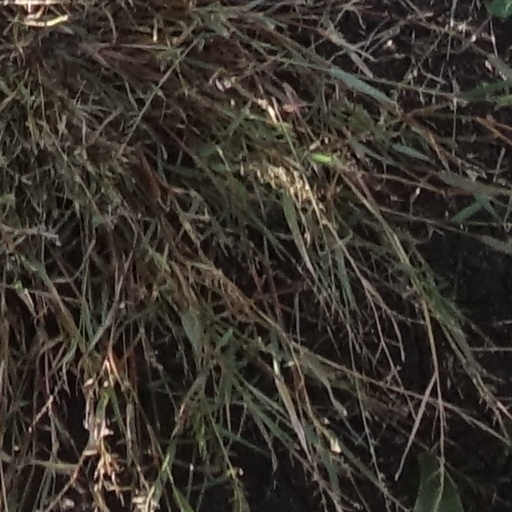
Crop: sorghum